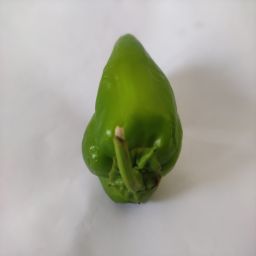
Crop: Bell Pepper
Quality: Ripe